CAT RNA-binding domain

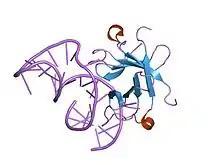
structure of the lict bacterial antiterminator protein in complex with its rna target

In molecular biology, the CAT RNA-binding domain (Co-AntiTerminator RNA-binding domain) is a protein domain found at the amino terminus of a family of transcriptional antiterminator proteins. This domain forms a dimer in the crystal structure. Transcriptional antiterminators of the BglG/SacY family are regulatory proteins that mediate the induction of sugar metabolizing operons in Gram-positive and Gram-negative bacteria. Upon activation, these proteins bind to specific targets in nascent mRNAs, thereby preventing abortive dissociation of the RNA polymerase from the DNA template.